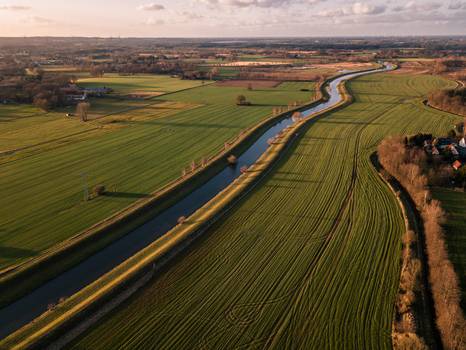
Label: No Watermark